Ms Lekha Tharoor Kaanunnathu

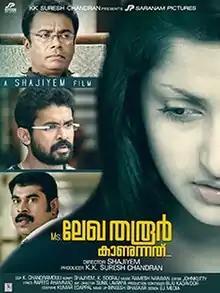
Poster

Ms. Lekha Tharoor Kanunnathu is a 2013 Indian Malayalam-language psychological horror film produced by K. K. Suresh Chandran and directed by Shajiyem.